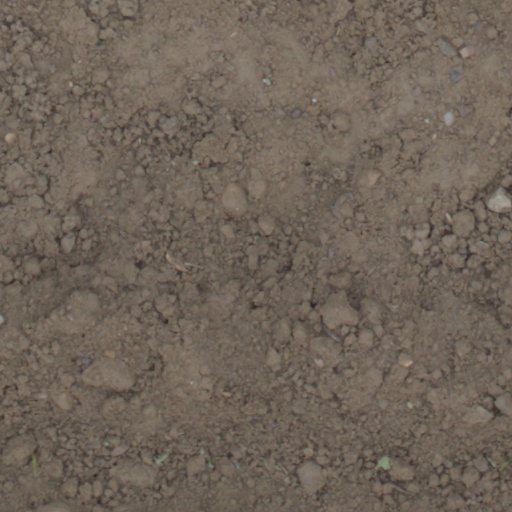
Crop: wheat